John Kennedy (Louisiana politician)

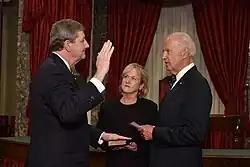
Kennedy being sworn in as Louisiana's junior U.S. senator by outgoing Vice President Joe Biden in the U.S. Capitol's Old Senate Chamber on January 3, 2017

Kennedy was sworn in as Louisiana's junior U.S. Senator on January 3, 2017. He had resigned his position as state treasurer earlier that day.